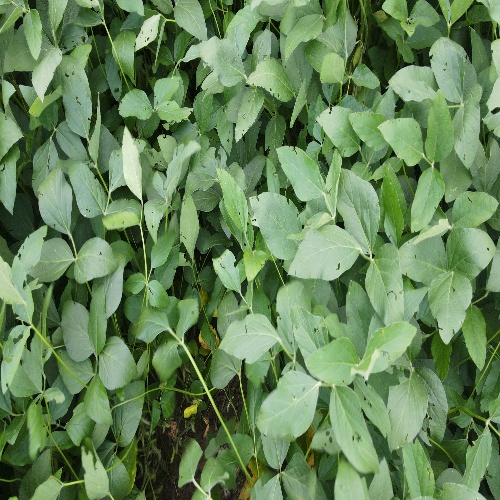
Label: Diabrotica_speciosa